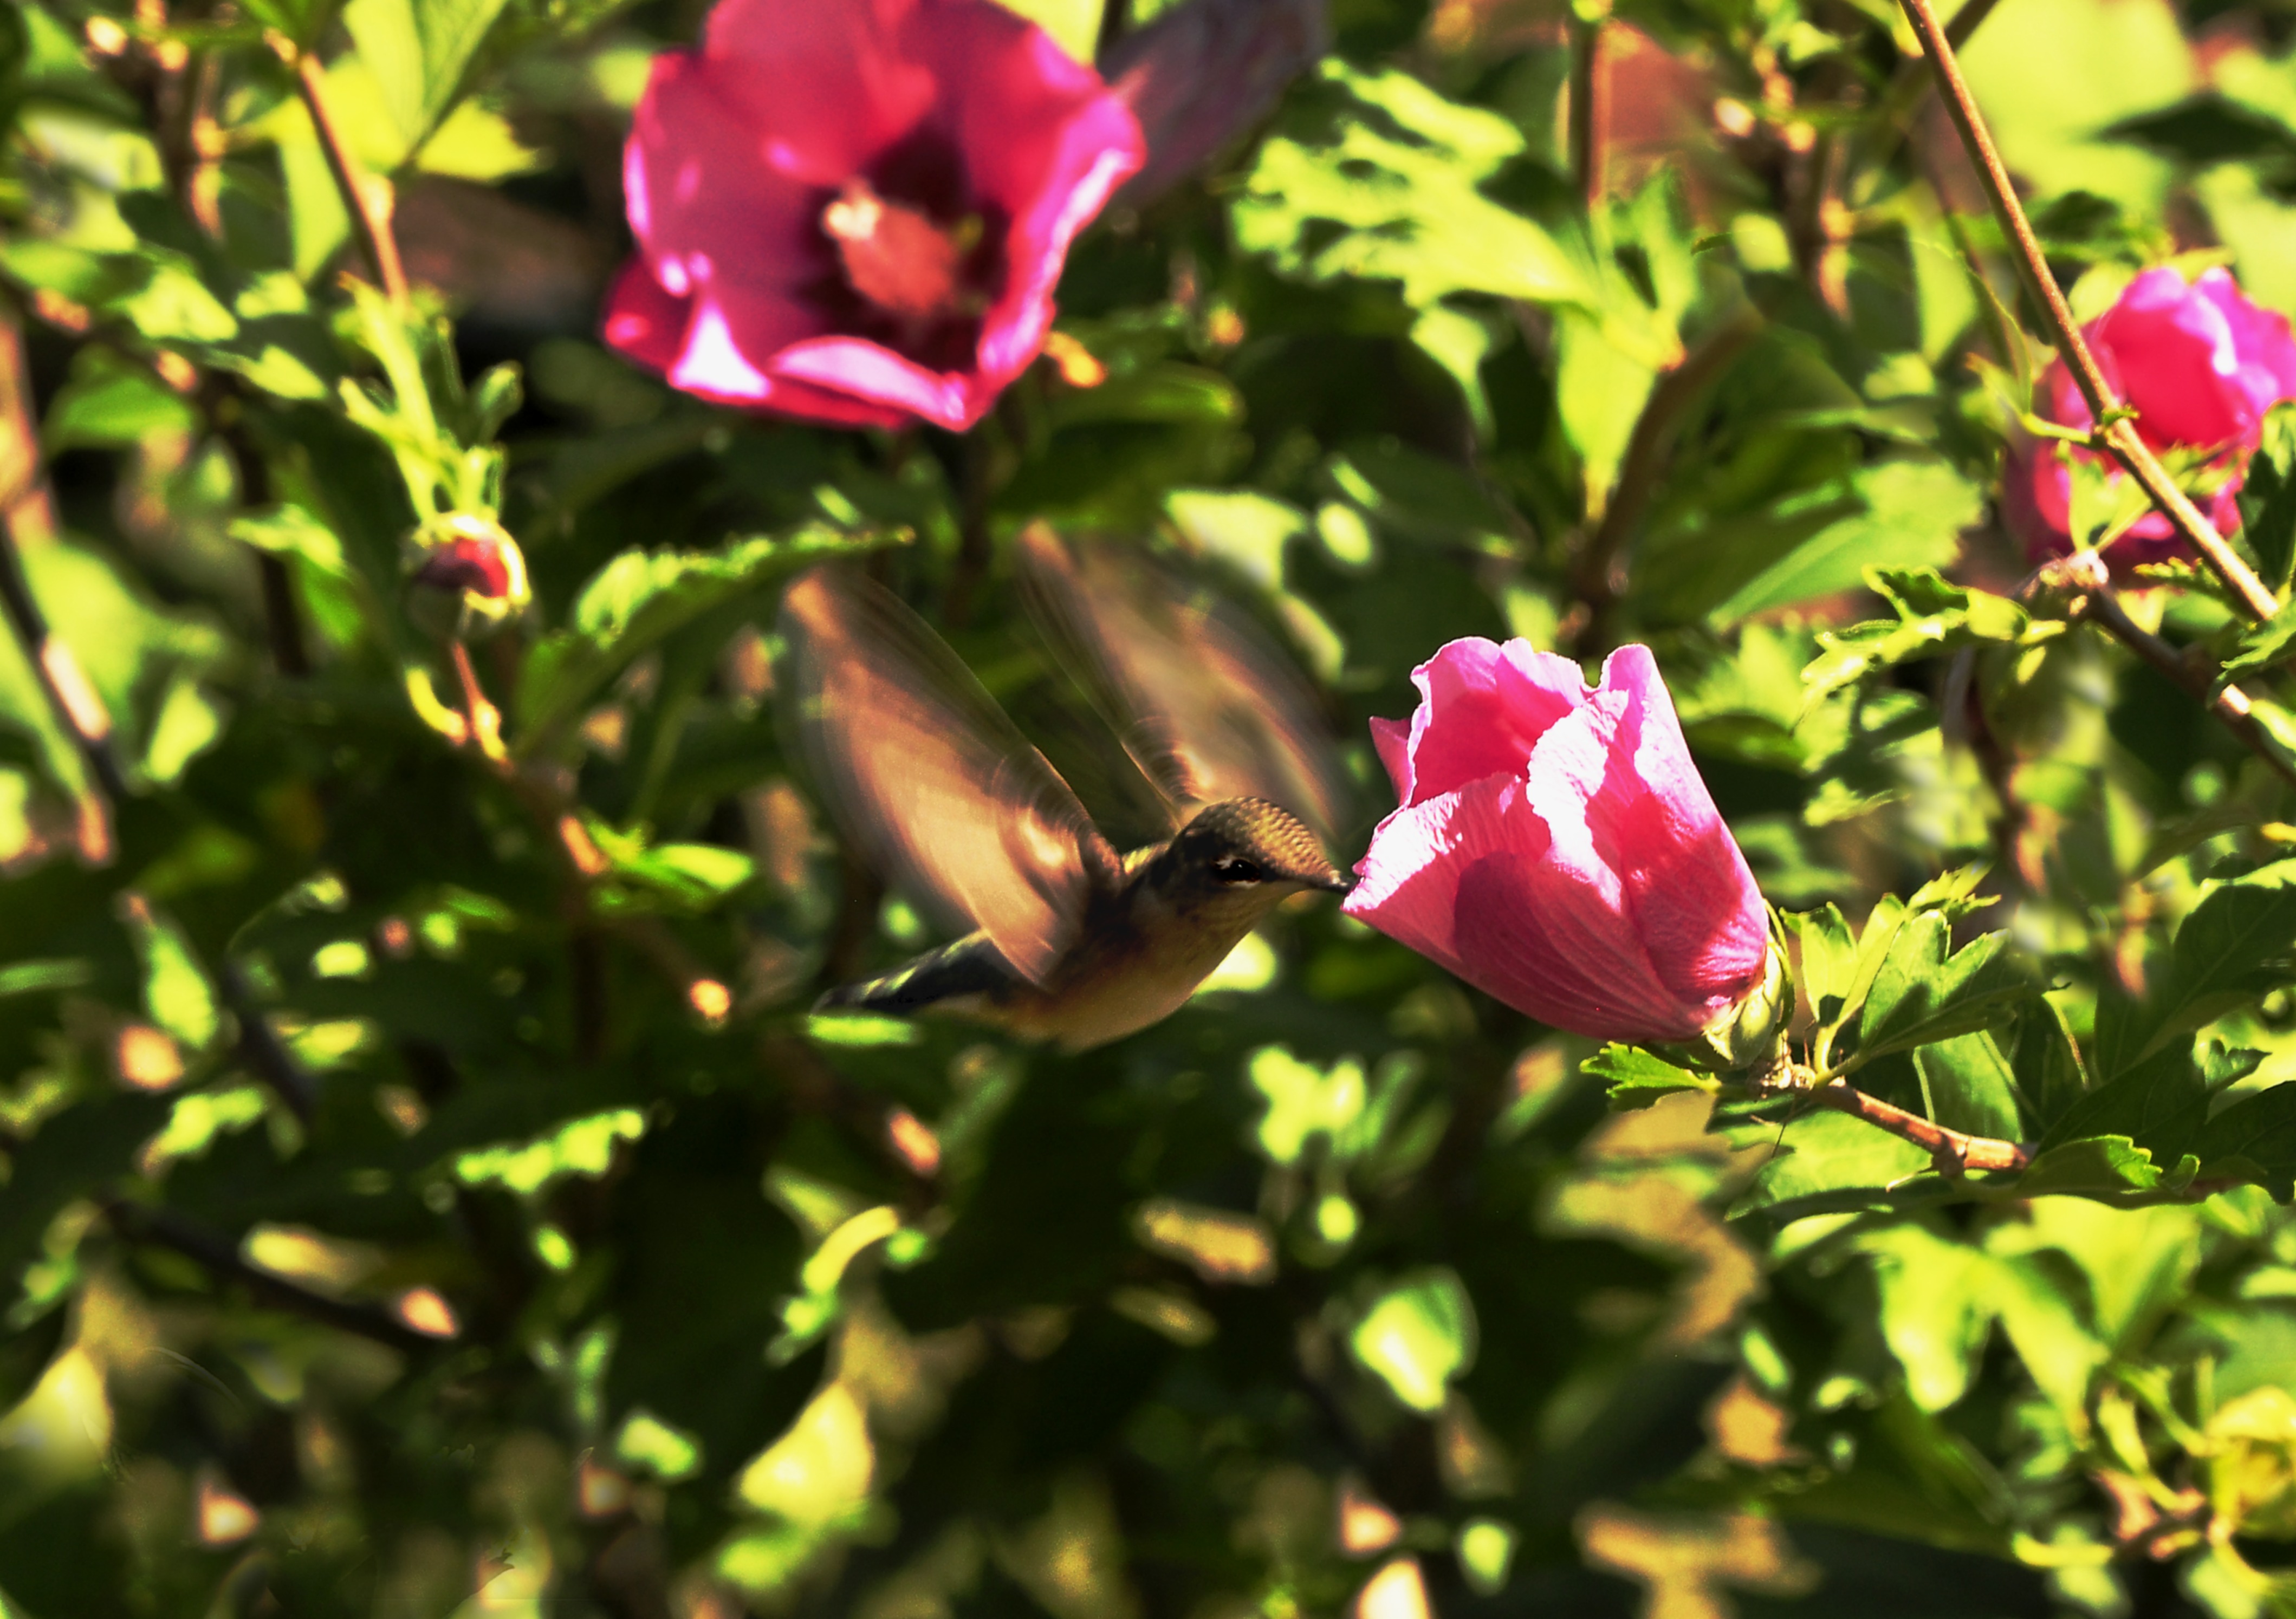
nature, blossom, bird, plant, leaf, flower, petal, bloom, flying, fly, summer, rose, spring, green, red, action, hummingbird, botany, frozen, garden, flora, rose bush, wildflower, flowers, eyes, feathers, wings, shrub, beauty, beautiful, fragrance, iridescent, macro photography, flowering plant, rose family, brightly colored, small birds, land plant, iridescent plumage, fast wings, birds and bees